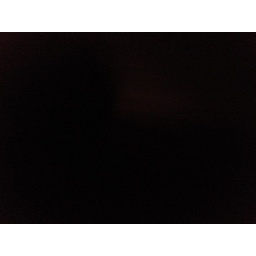
labor day weekend at the lake house in bridgman, michigan with 17 of our closest friends :D